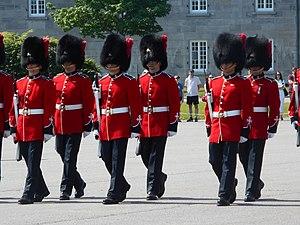
Relève de la garde, Citadelle de Québec